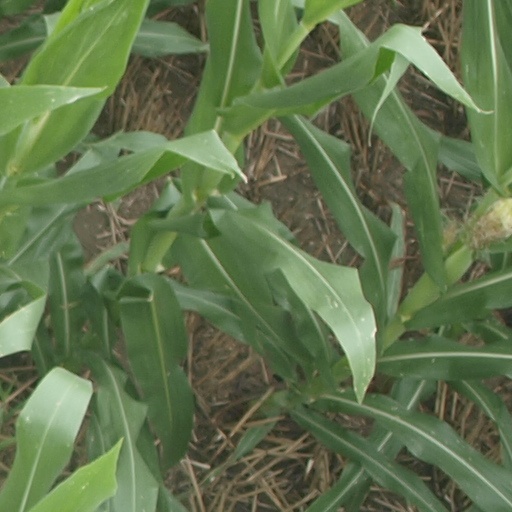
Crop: maize; corn